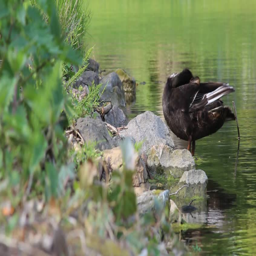
black duck cleaning its feathers at a pond , plants and stones on the left side of the picture